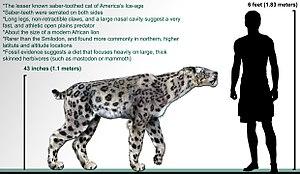
Homotherium serum est une espèce éteinte de grands félidés appartenant au genre également éteint Homotherium ayant vécu il y a entre 300 000 et 12 000 ans dans ce qui est aujourd’hui l'Amérique du Nord.
Homotherium est un genre éteint de grands félins de la sous-famille également éteinte des Machairodontinae et appartenant à la tribu des Homotherini, ayant vécu dans ce qui est aujourd'hui l'Amérique du Nord, l'Afrique et l'Eurasie, il y a entre 4 millions d'années et 11,700 ans avant notre ère